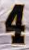
Number: 4